List of Super NES enhancement chips

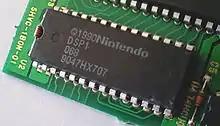
"Pilotwings" has the DSP-1 chip.

This series of fixed-point digital signal processor chips provides fast vector-based calculations, bitmap conversions, 2D and 3D coordinate transformations, and other functions. The chip has four revisions, each physically identical but with different microcode. The DSP-1 version, including the later 1A die shrink and 1B bug fix revisions, was most often used; the DSP-2, DSP-3, and DSP-4 were used in only one game each. All of them are based on the NEC μPD77C25 CPU and clocked at 7.6 MHz.